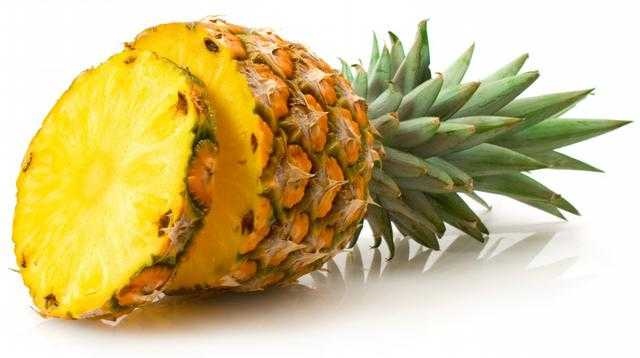
Label: Pineapple